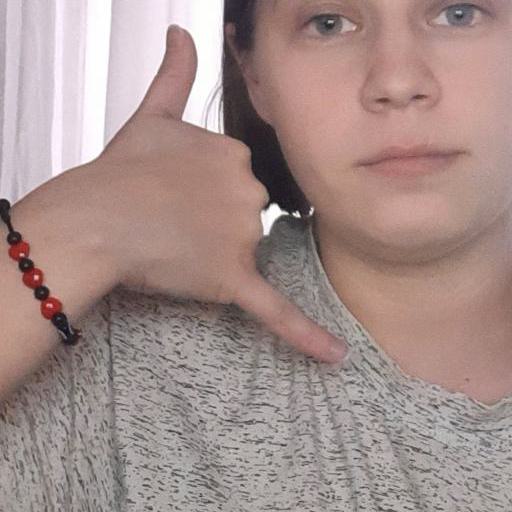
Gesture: call